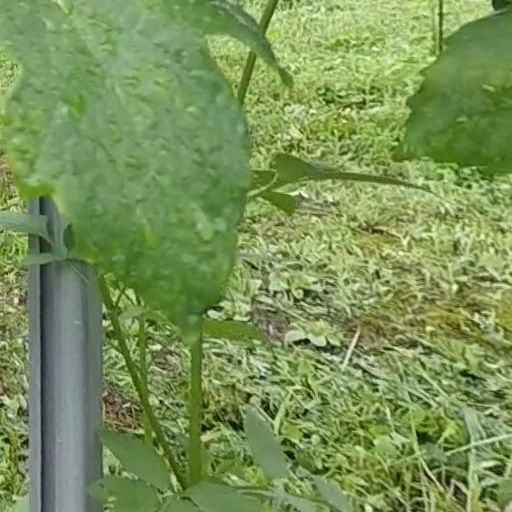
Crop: grape